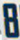
Number: 8